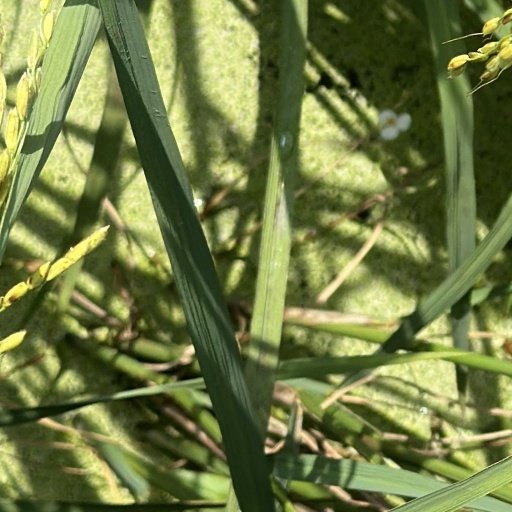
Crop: rice